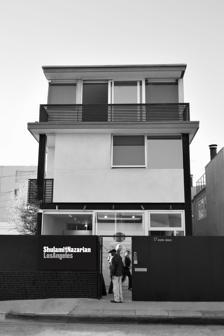
Building: Shulamit Nazarian
Country: United States of America
Year built: 2006
Contemporary art gallery in Los Angeles, California Shulamit Nazarian in Los Angeles, California. Shulamit Nazarian is a contemporary art gallery located in Los Angeles , California . History Shulamit Nazarian began as a roving art platform in 2006 and opened a permanent exhibition space in Venice Beach in 2012. After four years in Venice, the gallery relocated to Hollywood in March 2017. Now located at 616 North La Brea Avenue , just south of Melrose Avenue ,  the 4,000 square foot building, with original bow-truss ceiling and natural light, is used for exhibitions and large-scale artist projects. Artists represented Theodore Boyer Amir H. Fallah Genevieve Gaignard Wendell Gladstone Elham Rokni References